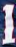
Number: 1